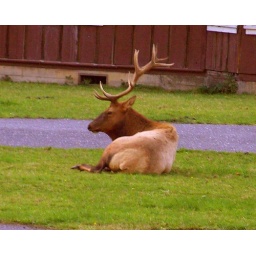
Under a big old sky | Out in a field of green